History of Chinese Buddhism

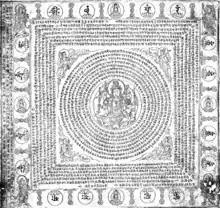
Chinese use of the Siddhaṃ script for the Pratisara Mantra, from the Later Tang. 927 CE

The popularization of Buddhism in this period is evident in the many scripture-filled caves and structures surviving from this period. The Mogao Caves near Dunhuang in Gansu province, the Longmen Grottoes near Luoyang in Henan and the Yungang Grottoes near Datong in Shanxi are the most renowned examples from the Northern Wei, Sui and Tang dynasties. The Leshan Giant Buddha, carved out of a hillside in the eighth century during the Tang dynasty and looking down on the confluence of three rivers, is still the largest stone Buddha statue in the world.